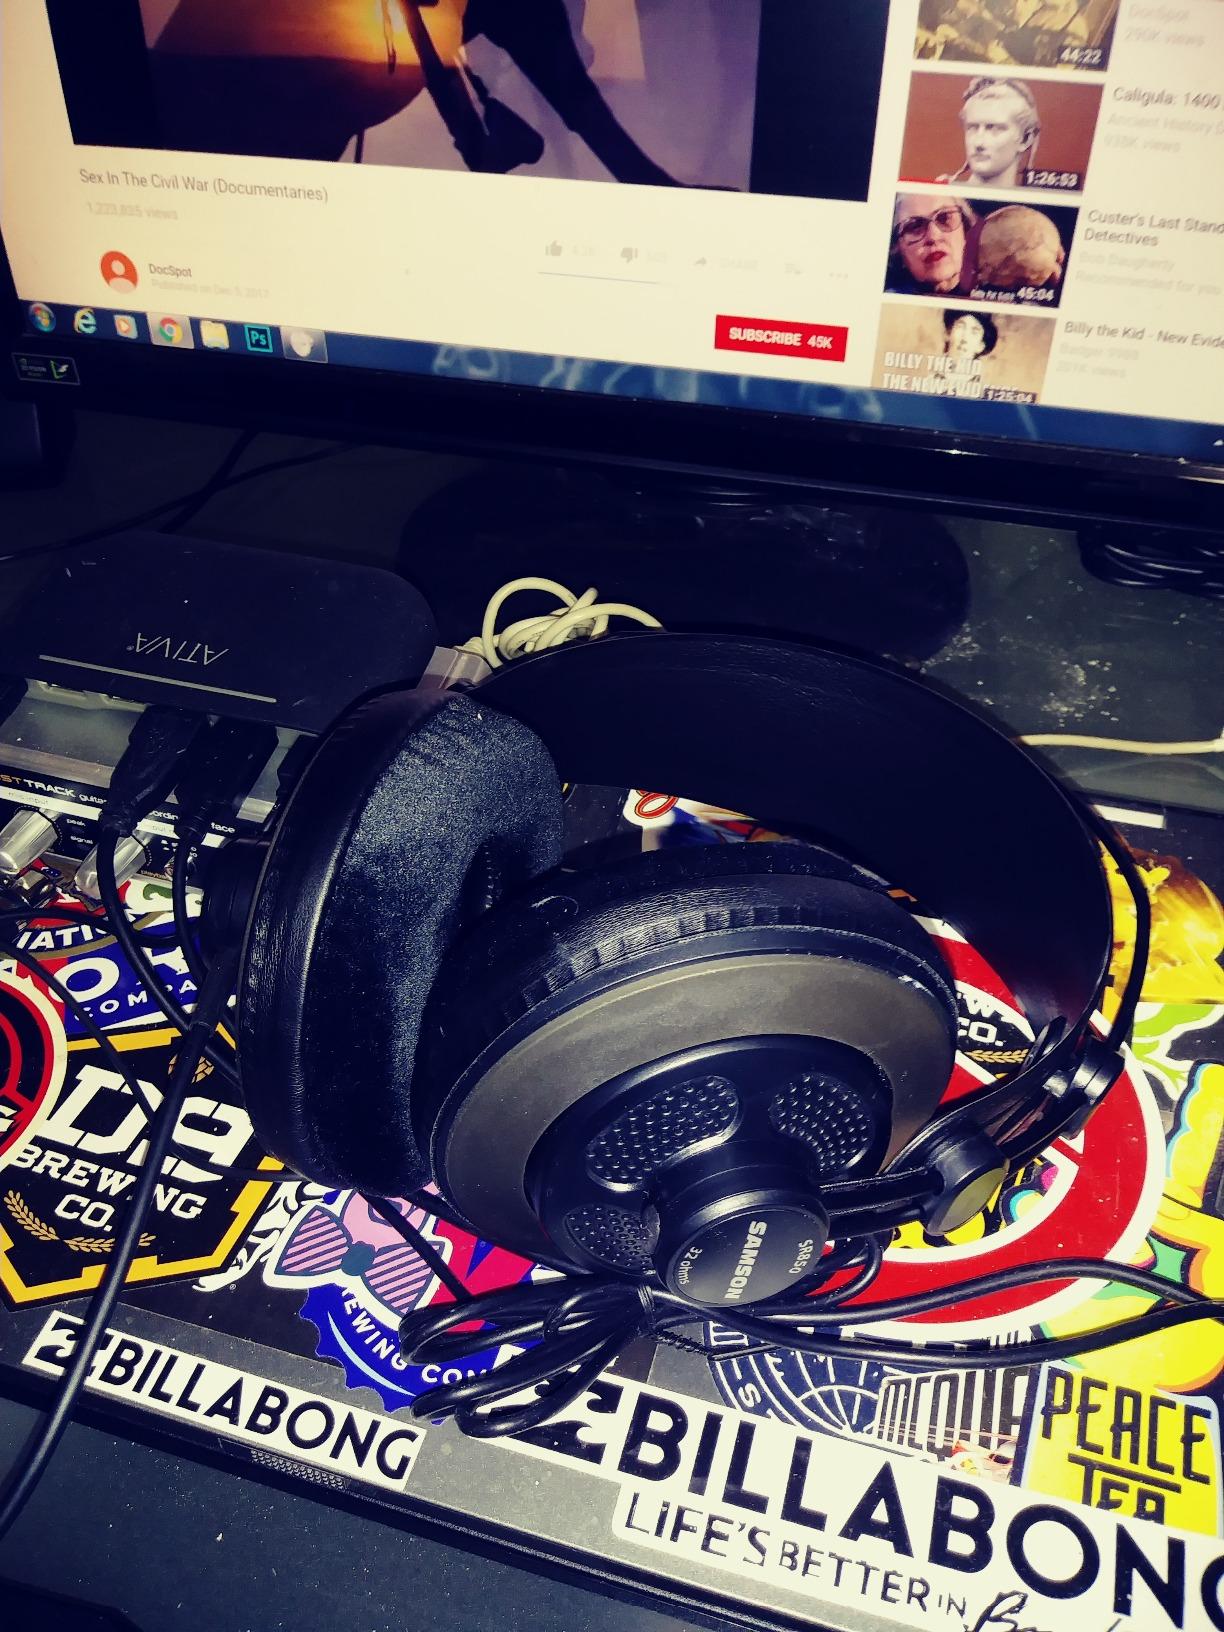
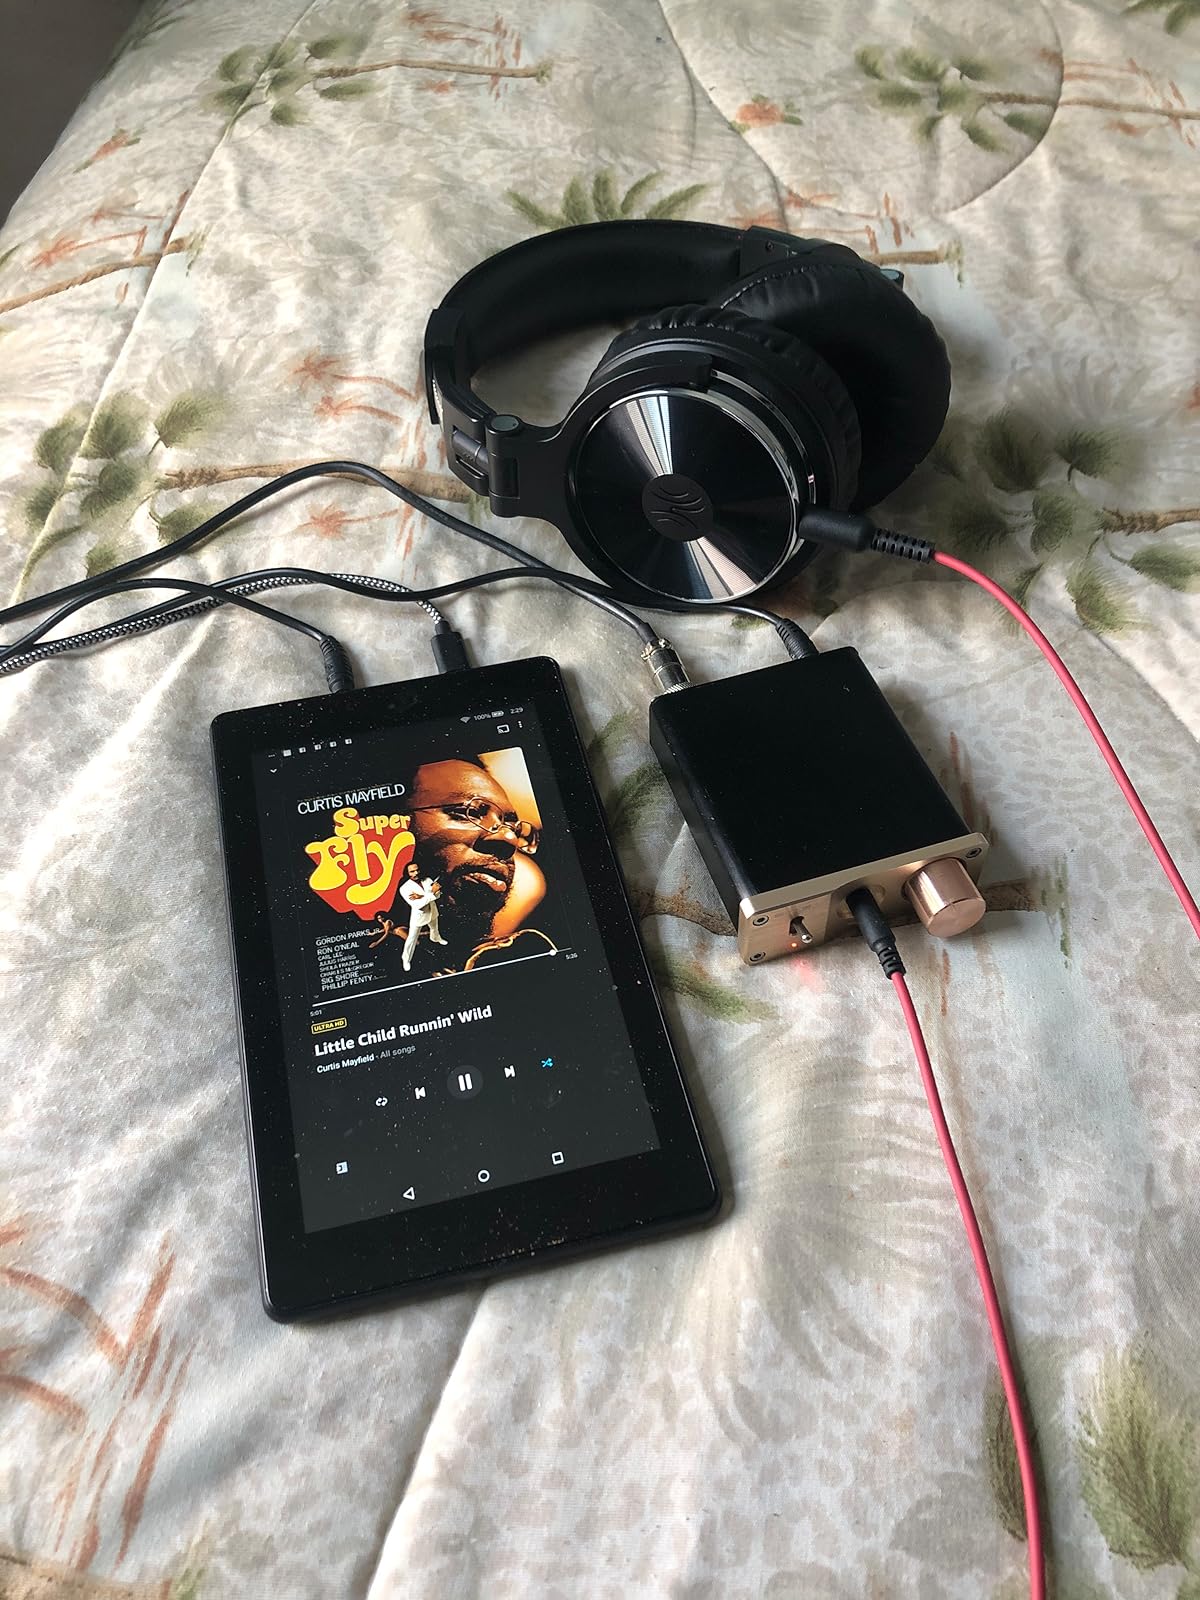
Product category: headphones
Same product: no